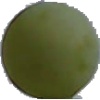
Label: Grape White 4